Ernest Maria Müller

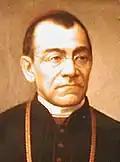
Ernest Maria Müller

Ernest Maria Müller (30 June 1822 in Jiřice u Miroslavi – 28 September 1888 in Linz) was a Czech clergyman and bishop for the Roman Catholic Diocese of Linz. He was ordained in 1846. He was appointed bishop in 1885.